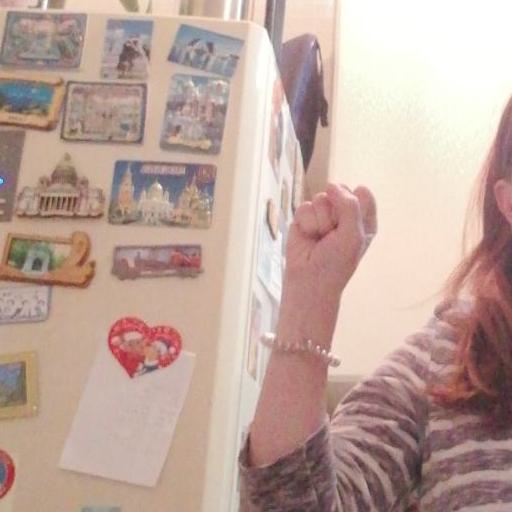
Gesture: fist